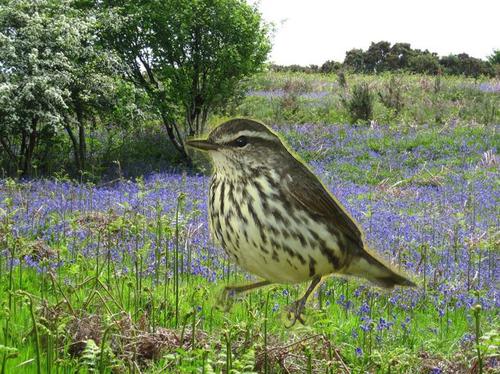
Bird species: Northern_Waterthrush
Bird type: landbird
Background: land